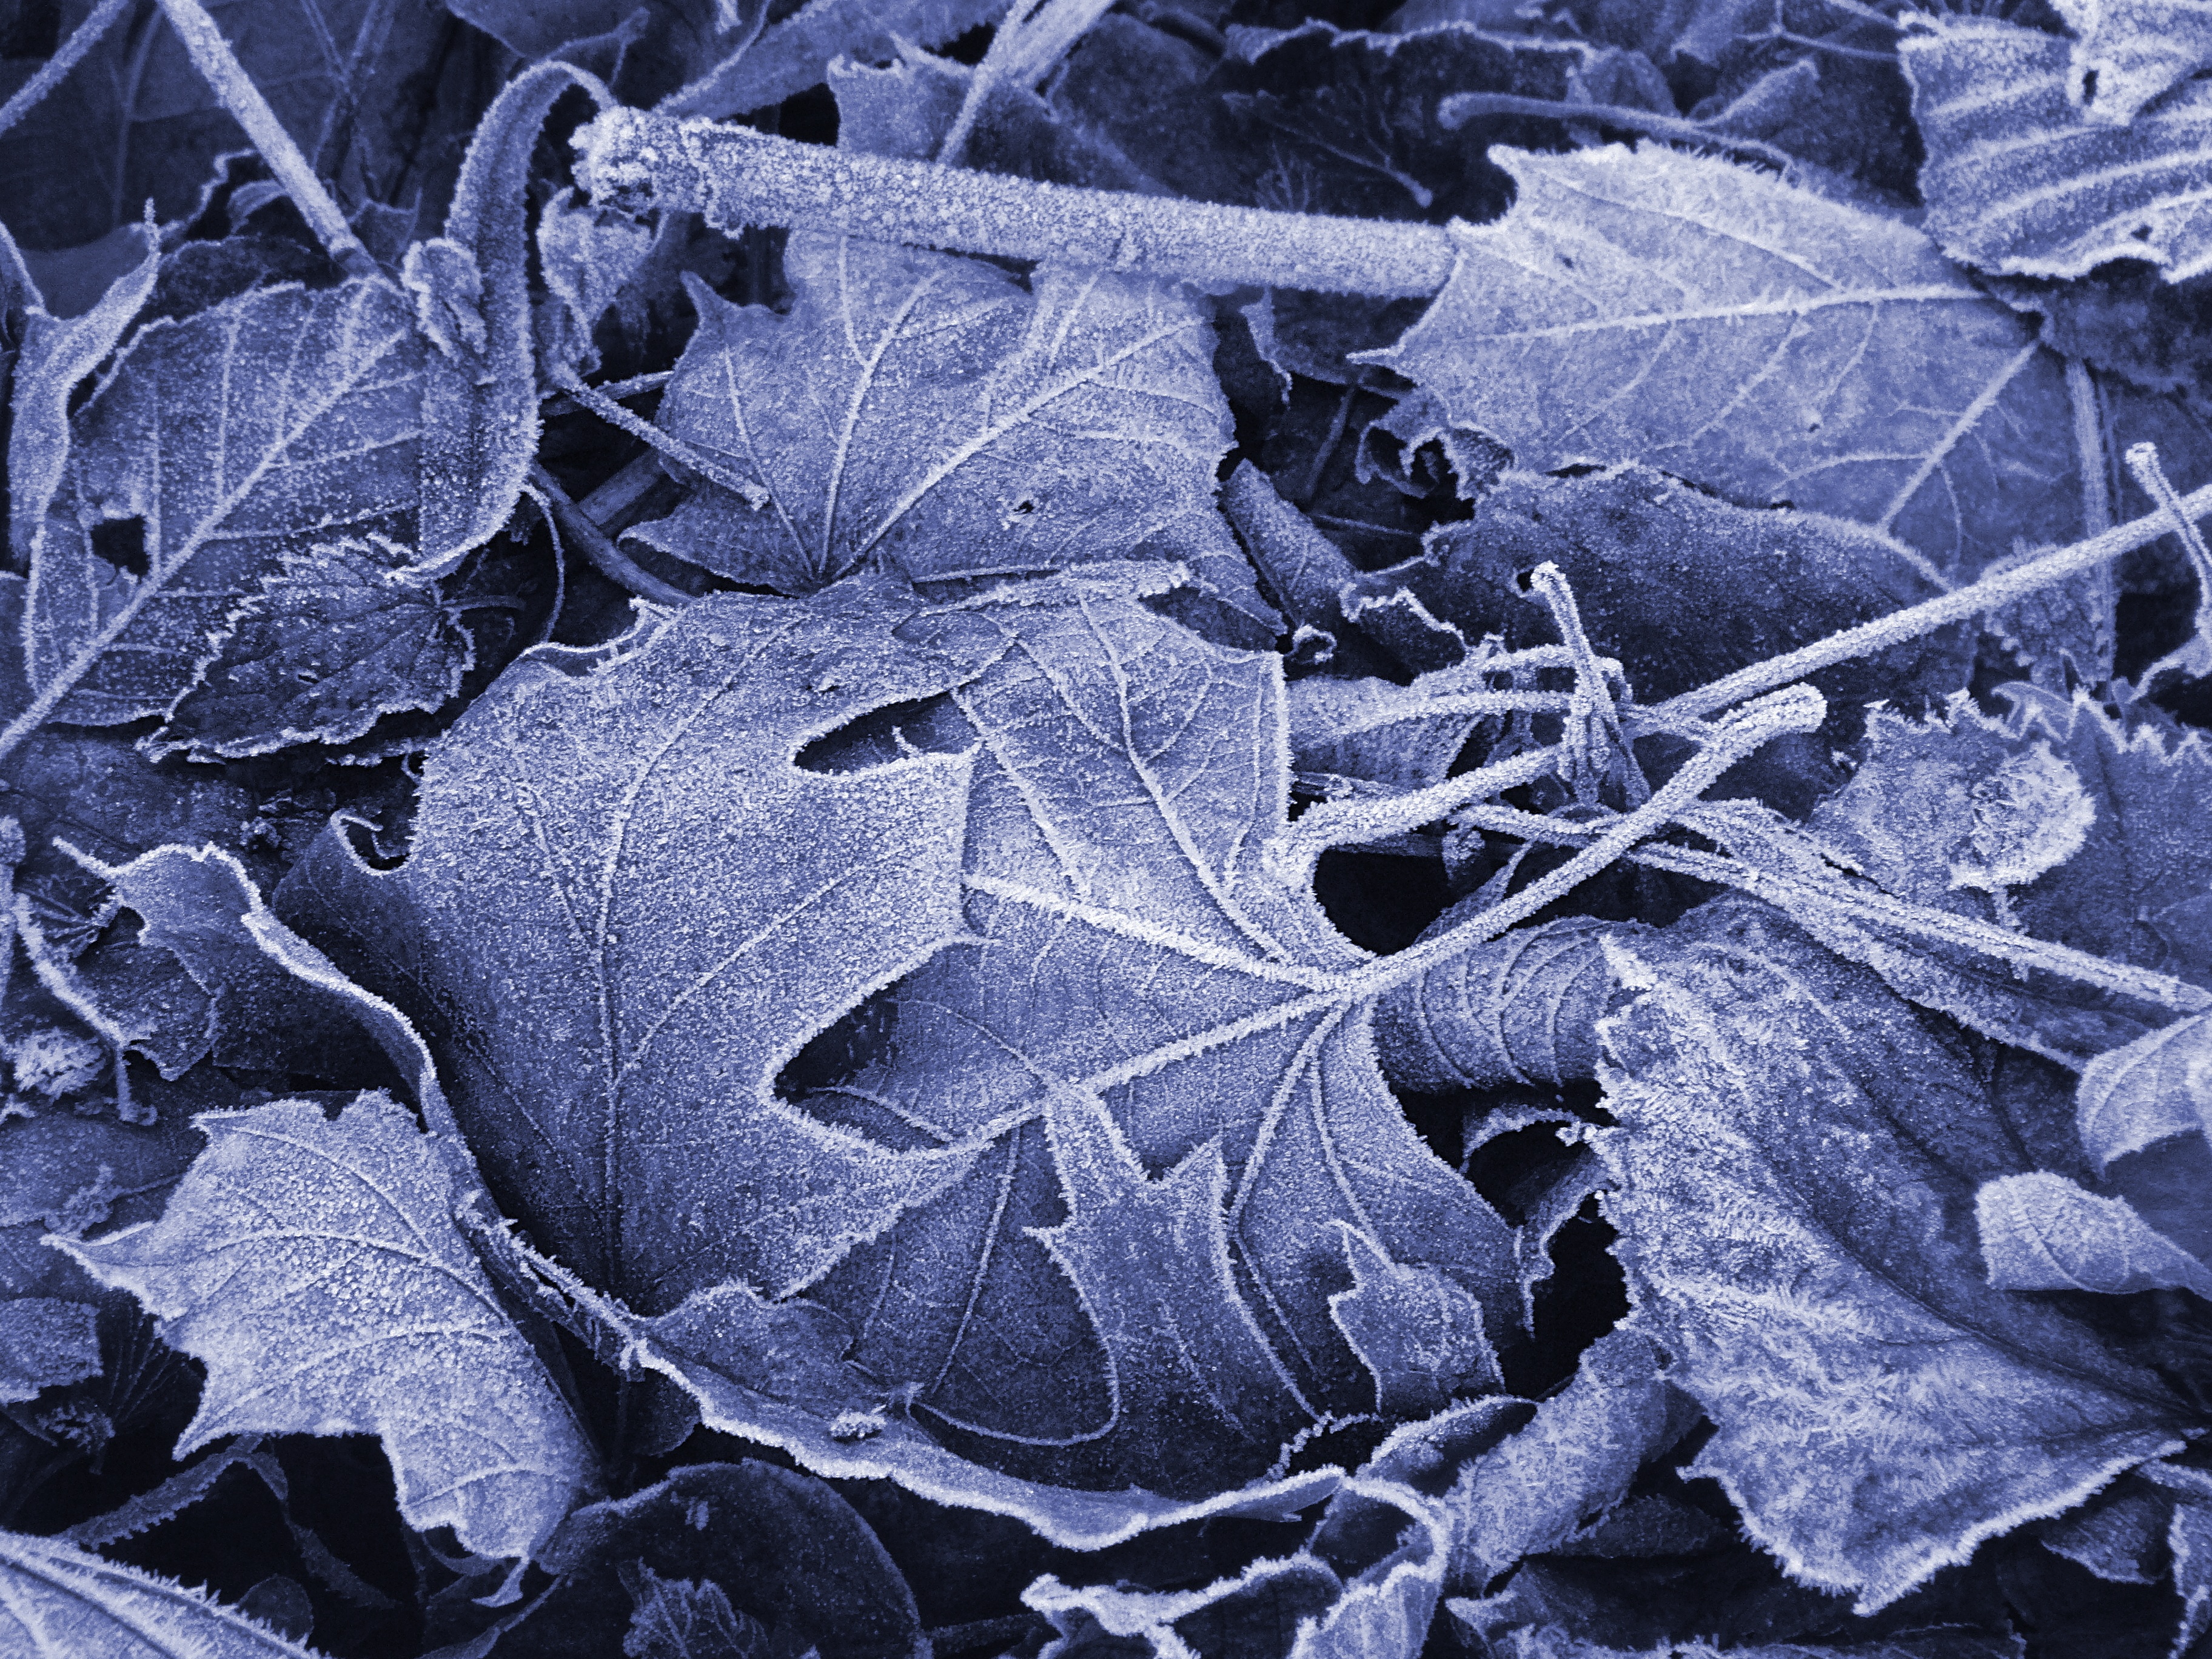
branch, snow, cold, winter, plant, leaf, flower, petal, frost, frozen, blue, season, hoarfrost, freezing, frozen leaves